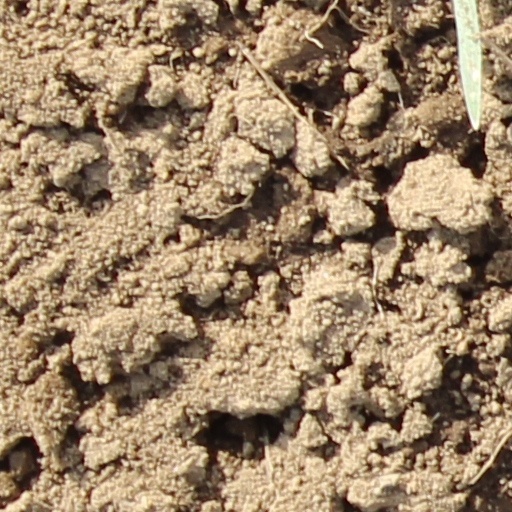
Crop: wheat